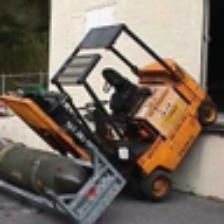
Label: NonHuman